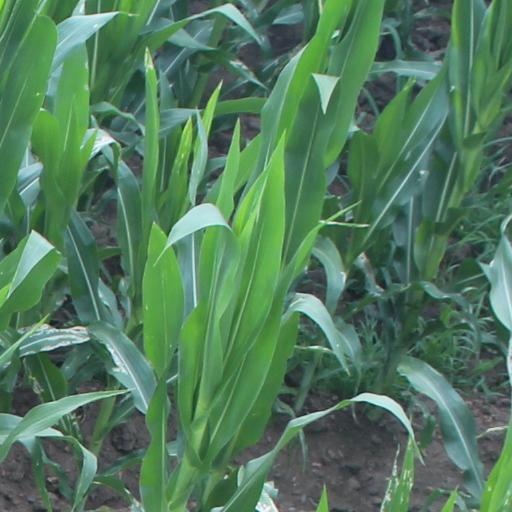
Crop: maize; corn